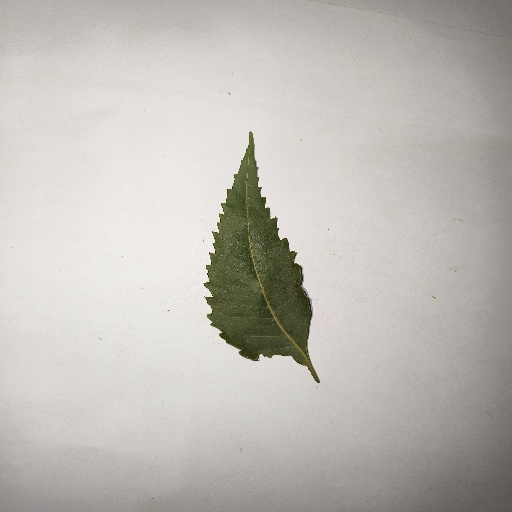
Species: Neem
Leaf condition: Healthy Leaf